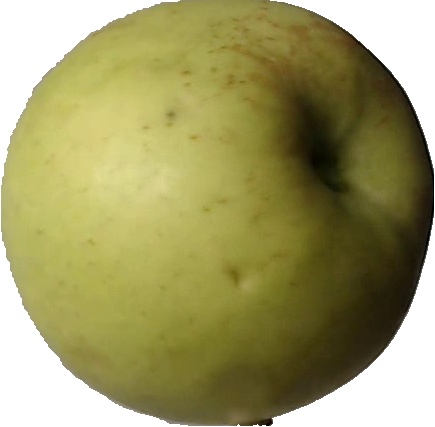
Label: apple_golden_3